List of Douglas C-47 Skytrain operators

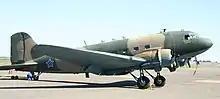
Douglas Dakota 6859, South African Air Force, 2008

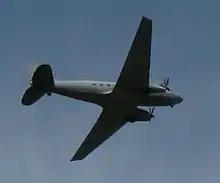
Colombian Air Force AC-47 Fantasma, 2008

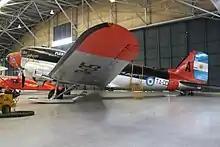
Argentine Air Force TA-05

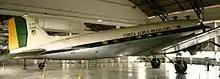
Forca Aerea Brasileira Douglas C-47, at Museu Aeroespacial

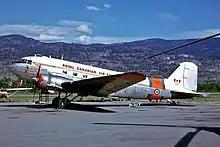
C-47 RCAF YYF, 1967

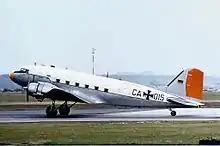
Luftwaffe Douglas C-47B Skytrain .

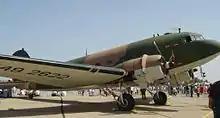
The single operational C-47 of the Hellenic Air Force.

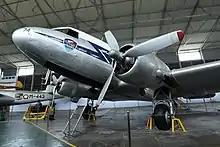
Indonesian Air Force C-47 Dakota 1 in Dirgantara Mandala Museum

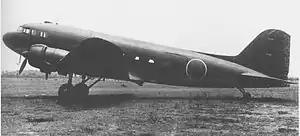
Shōwa L2D3, WW2 era

The Hellenic Air Force's received a total of 78 aircraft, in several batches, with 26 ex-RAF Dakota IVs received from 1947 to 1949, 16 ex-USAAF C-47s in 1947–48, 30 C-47s supplied from the US under the Mutual Assistance Program and six aircraft from Olympic Airways in 1963. They equipped the 355th and 356th Transport Squadrons. These were widely used in the Greek Civil War (1946–49) in transport and bombing roles. The 13th Transport Flight used C-47s in the Korean War, earning a U.S. Presidential Citation. The 356th Squadron converted to the Lockheed C-130 Hercules in 1975, but 26 C-47s remained operational with 355 Squadron at the beginning of the 1980s, with aircraft gradually being phased out over time, with four aircraft remaining operational in 2000 and the last aircraft, a veteran of the Korean War, grounded in 2008.